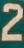
Number: 2